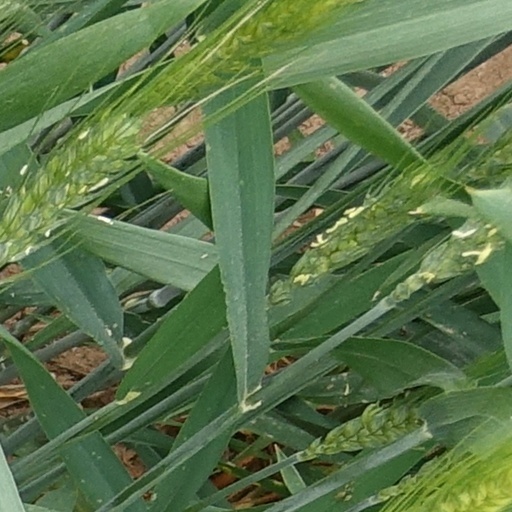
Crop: wheat